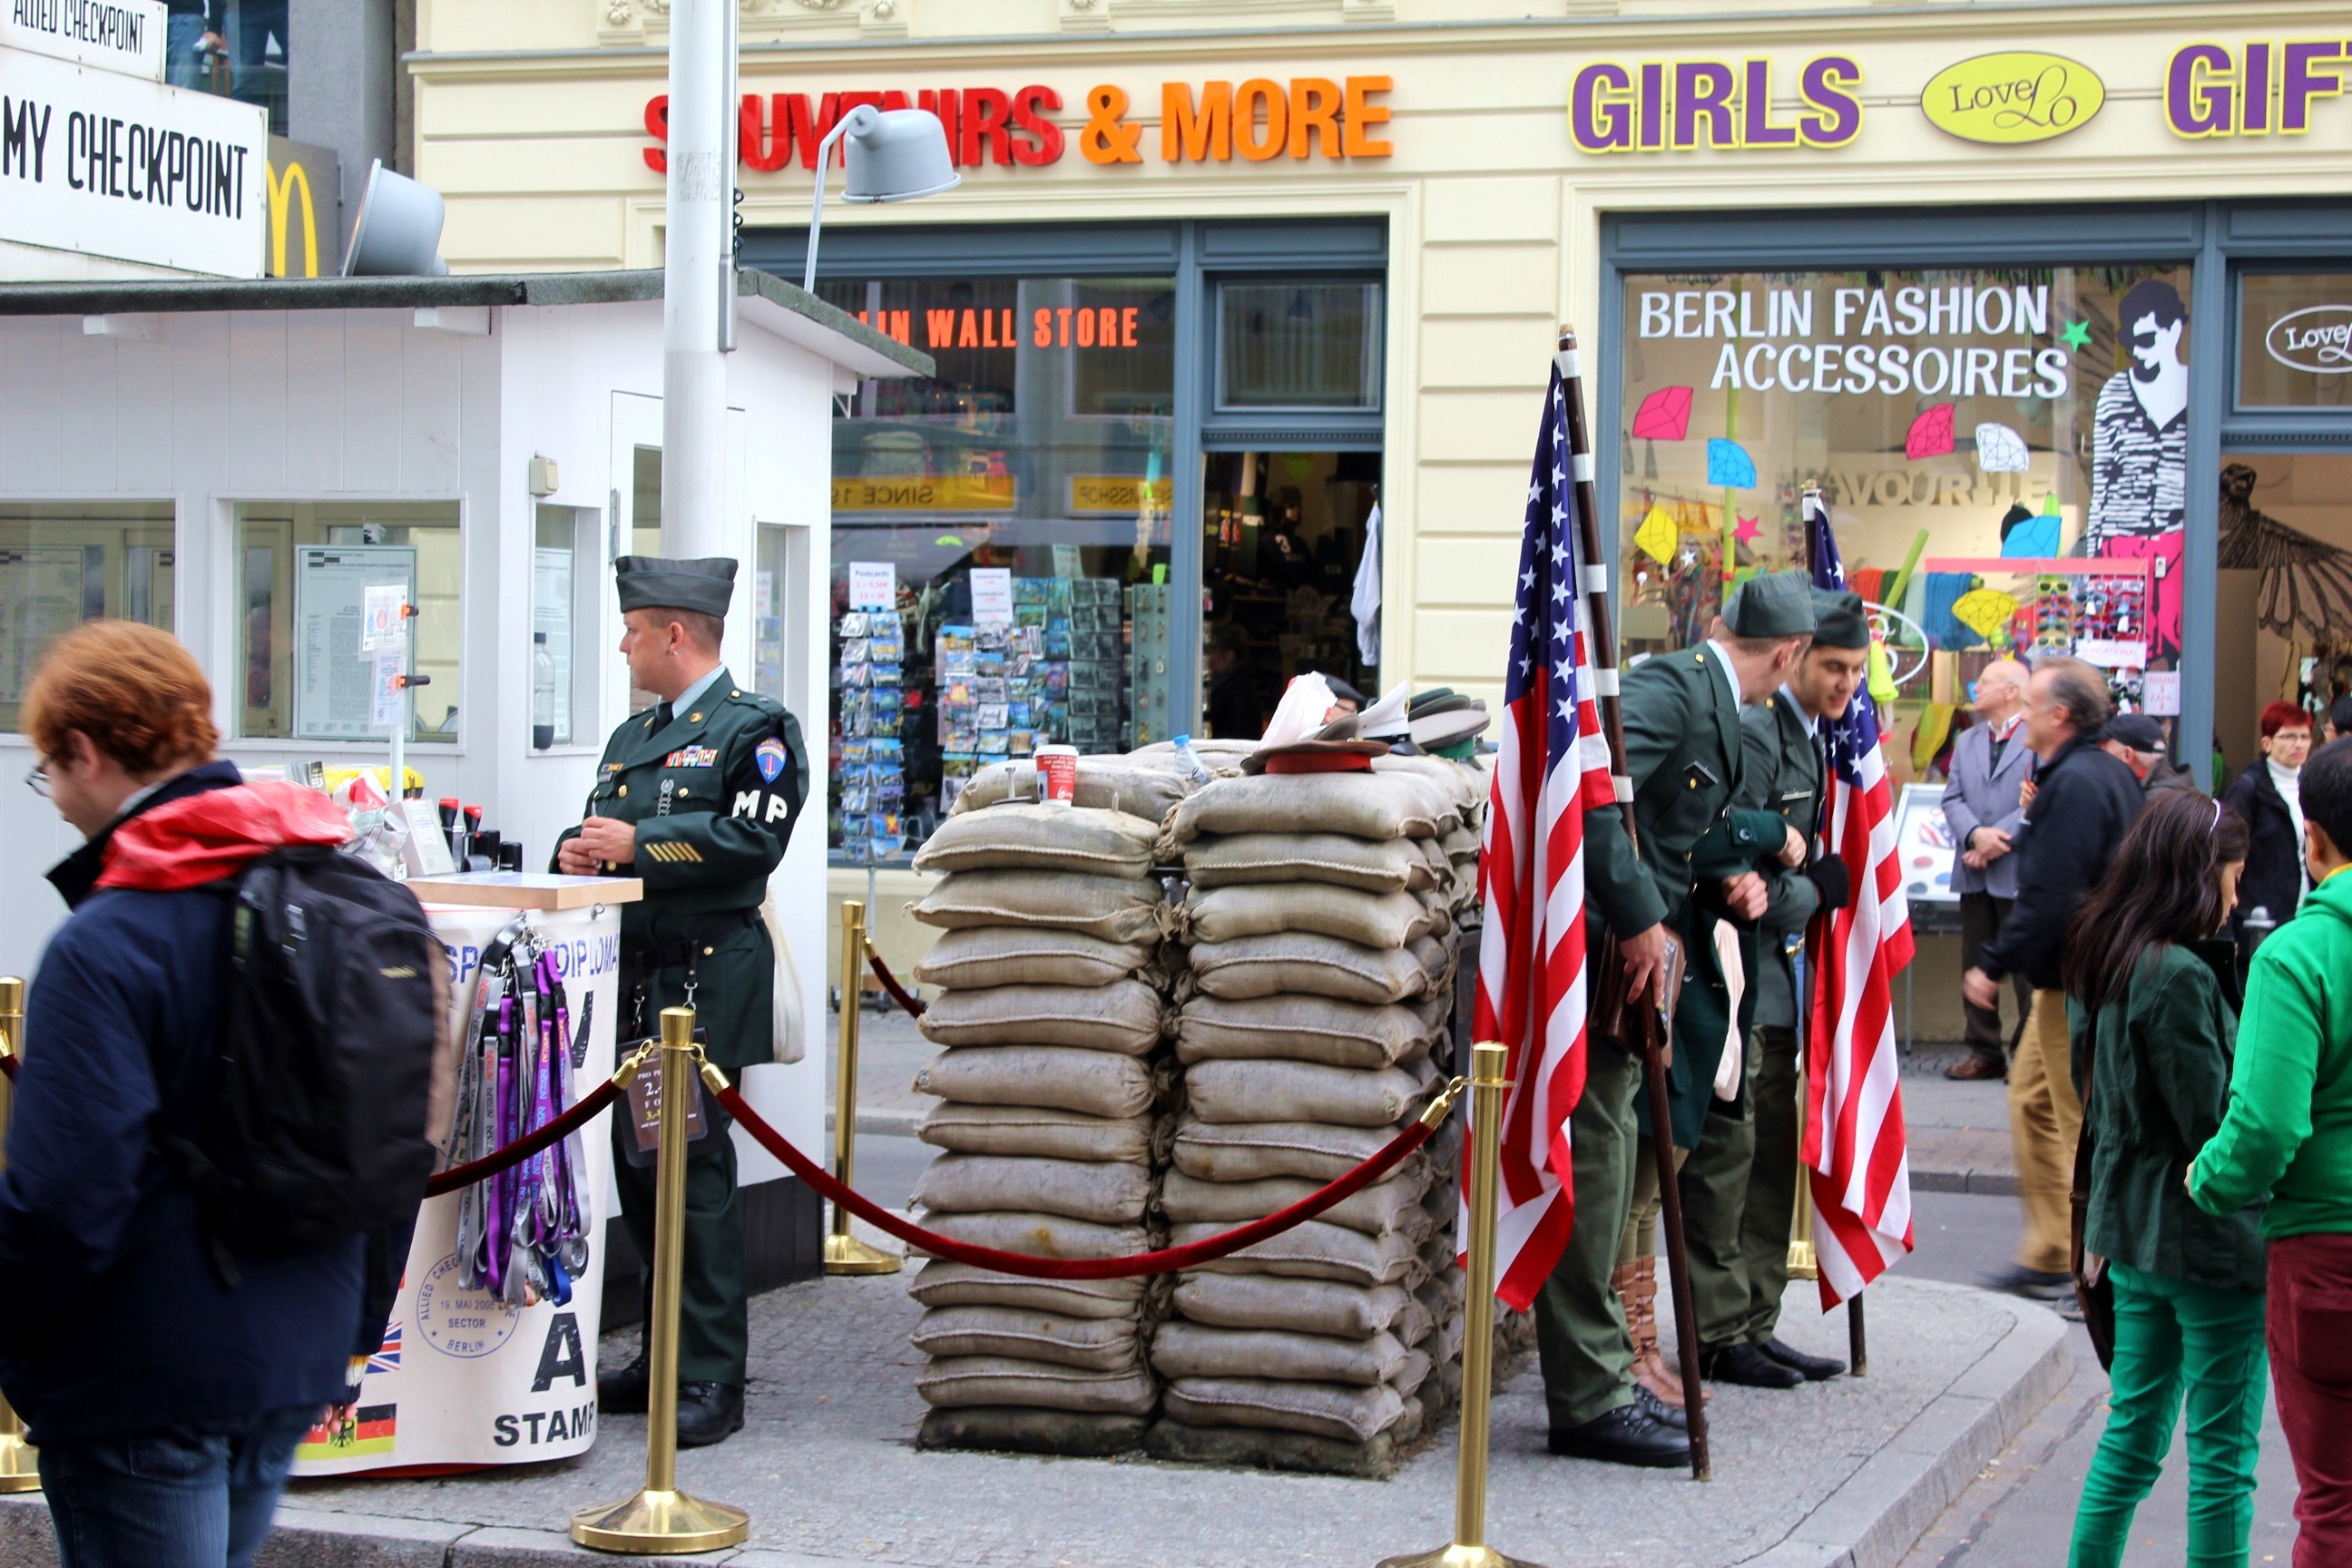
pedestrian, street, politics, berlin, west and east germany